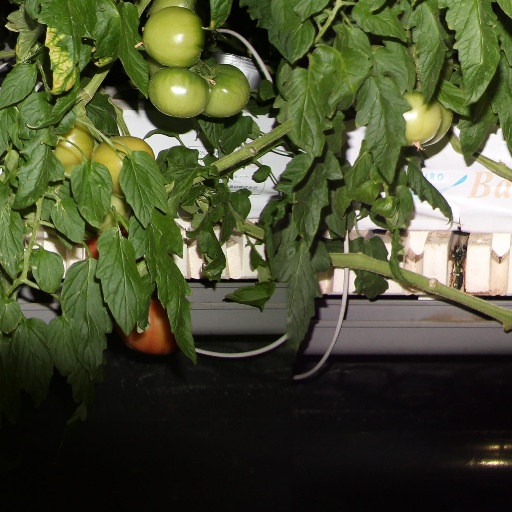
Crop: tomato